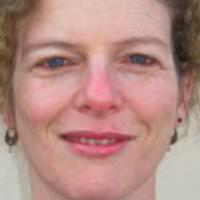
Age group: age 41-55